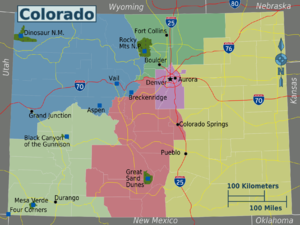
Le Colorado est un État de l'Ouest américain. Sa capitale est Denver, qui forme avec Aurora une métropole de 3 214 218 habitants, soit plus de la moitié de la population de l'État. Le Colorado est surnommé l'« État du centenaire » car il a intégré l'Union en 1876, 100 ans après la déclaration d'indépendance des États-Unis.